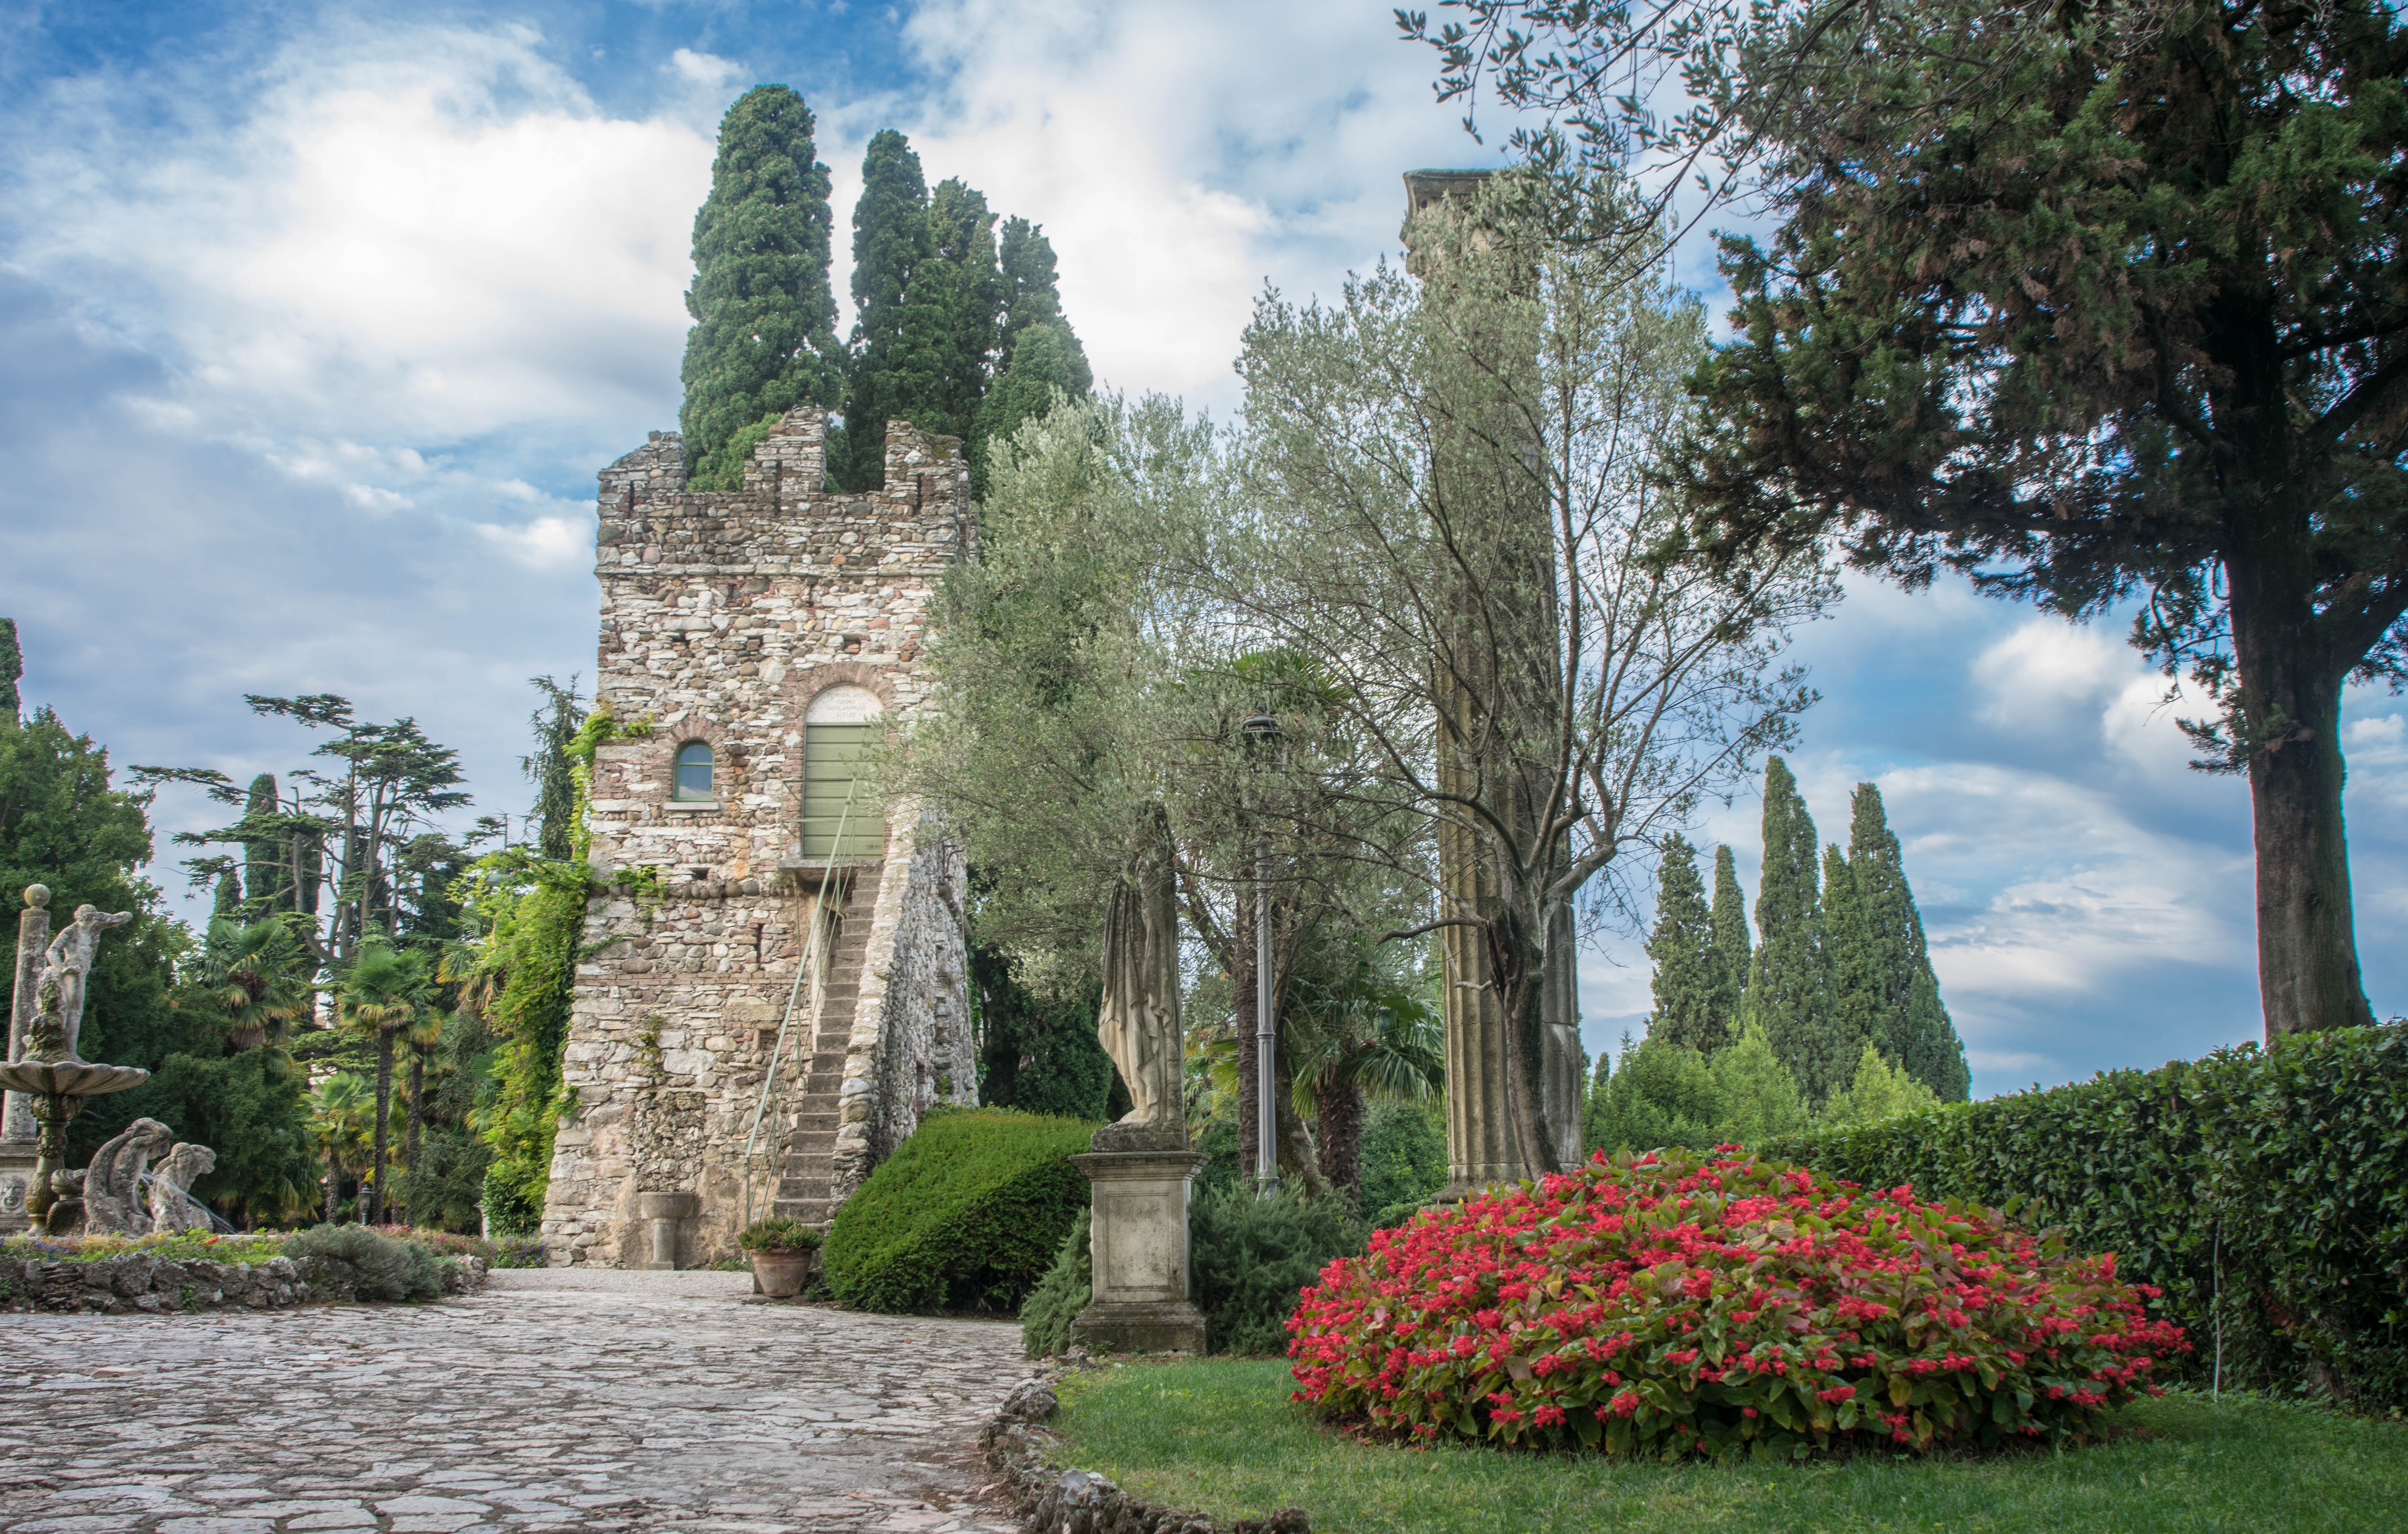
landscape, tree, water, nature, outdoor, cloud, sky, sunlight, flower, view, building, chateau, summer, vacation, travel, europe, park, scenery, castle, italy, garden, tourism, sunny, ruins, monastery, estate, sunny sky, beautiful landscape, sirmione, villa cortine